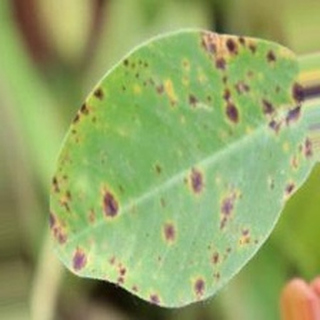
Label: groundnut_late_leaf_spot